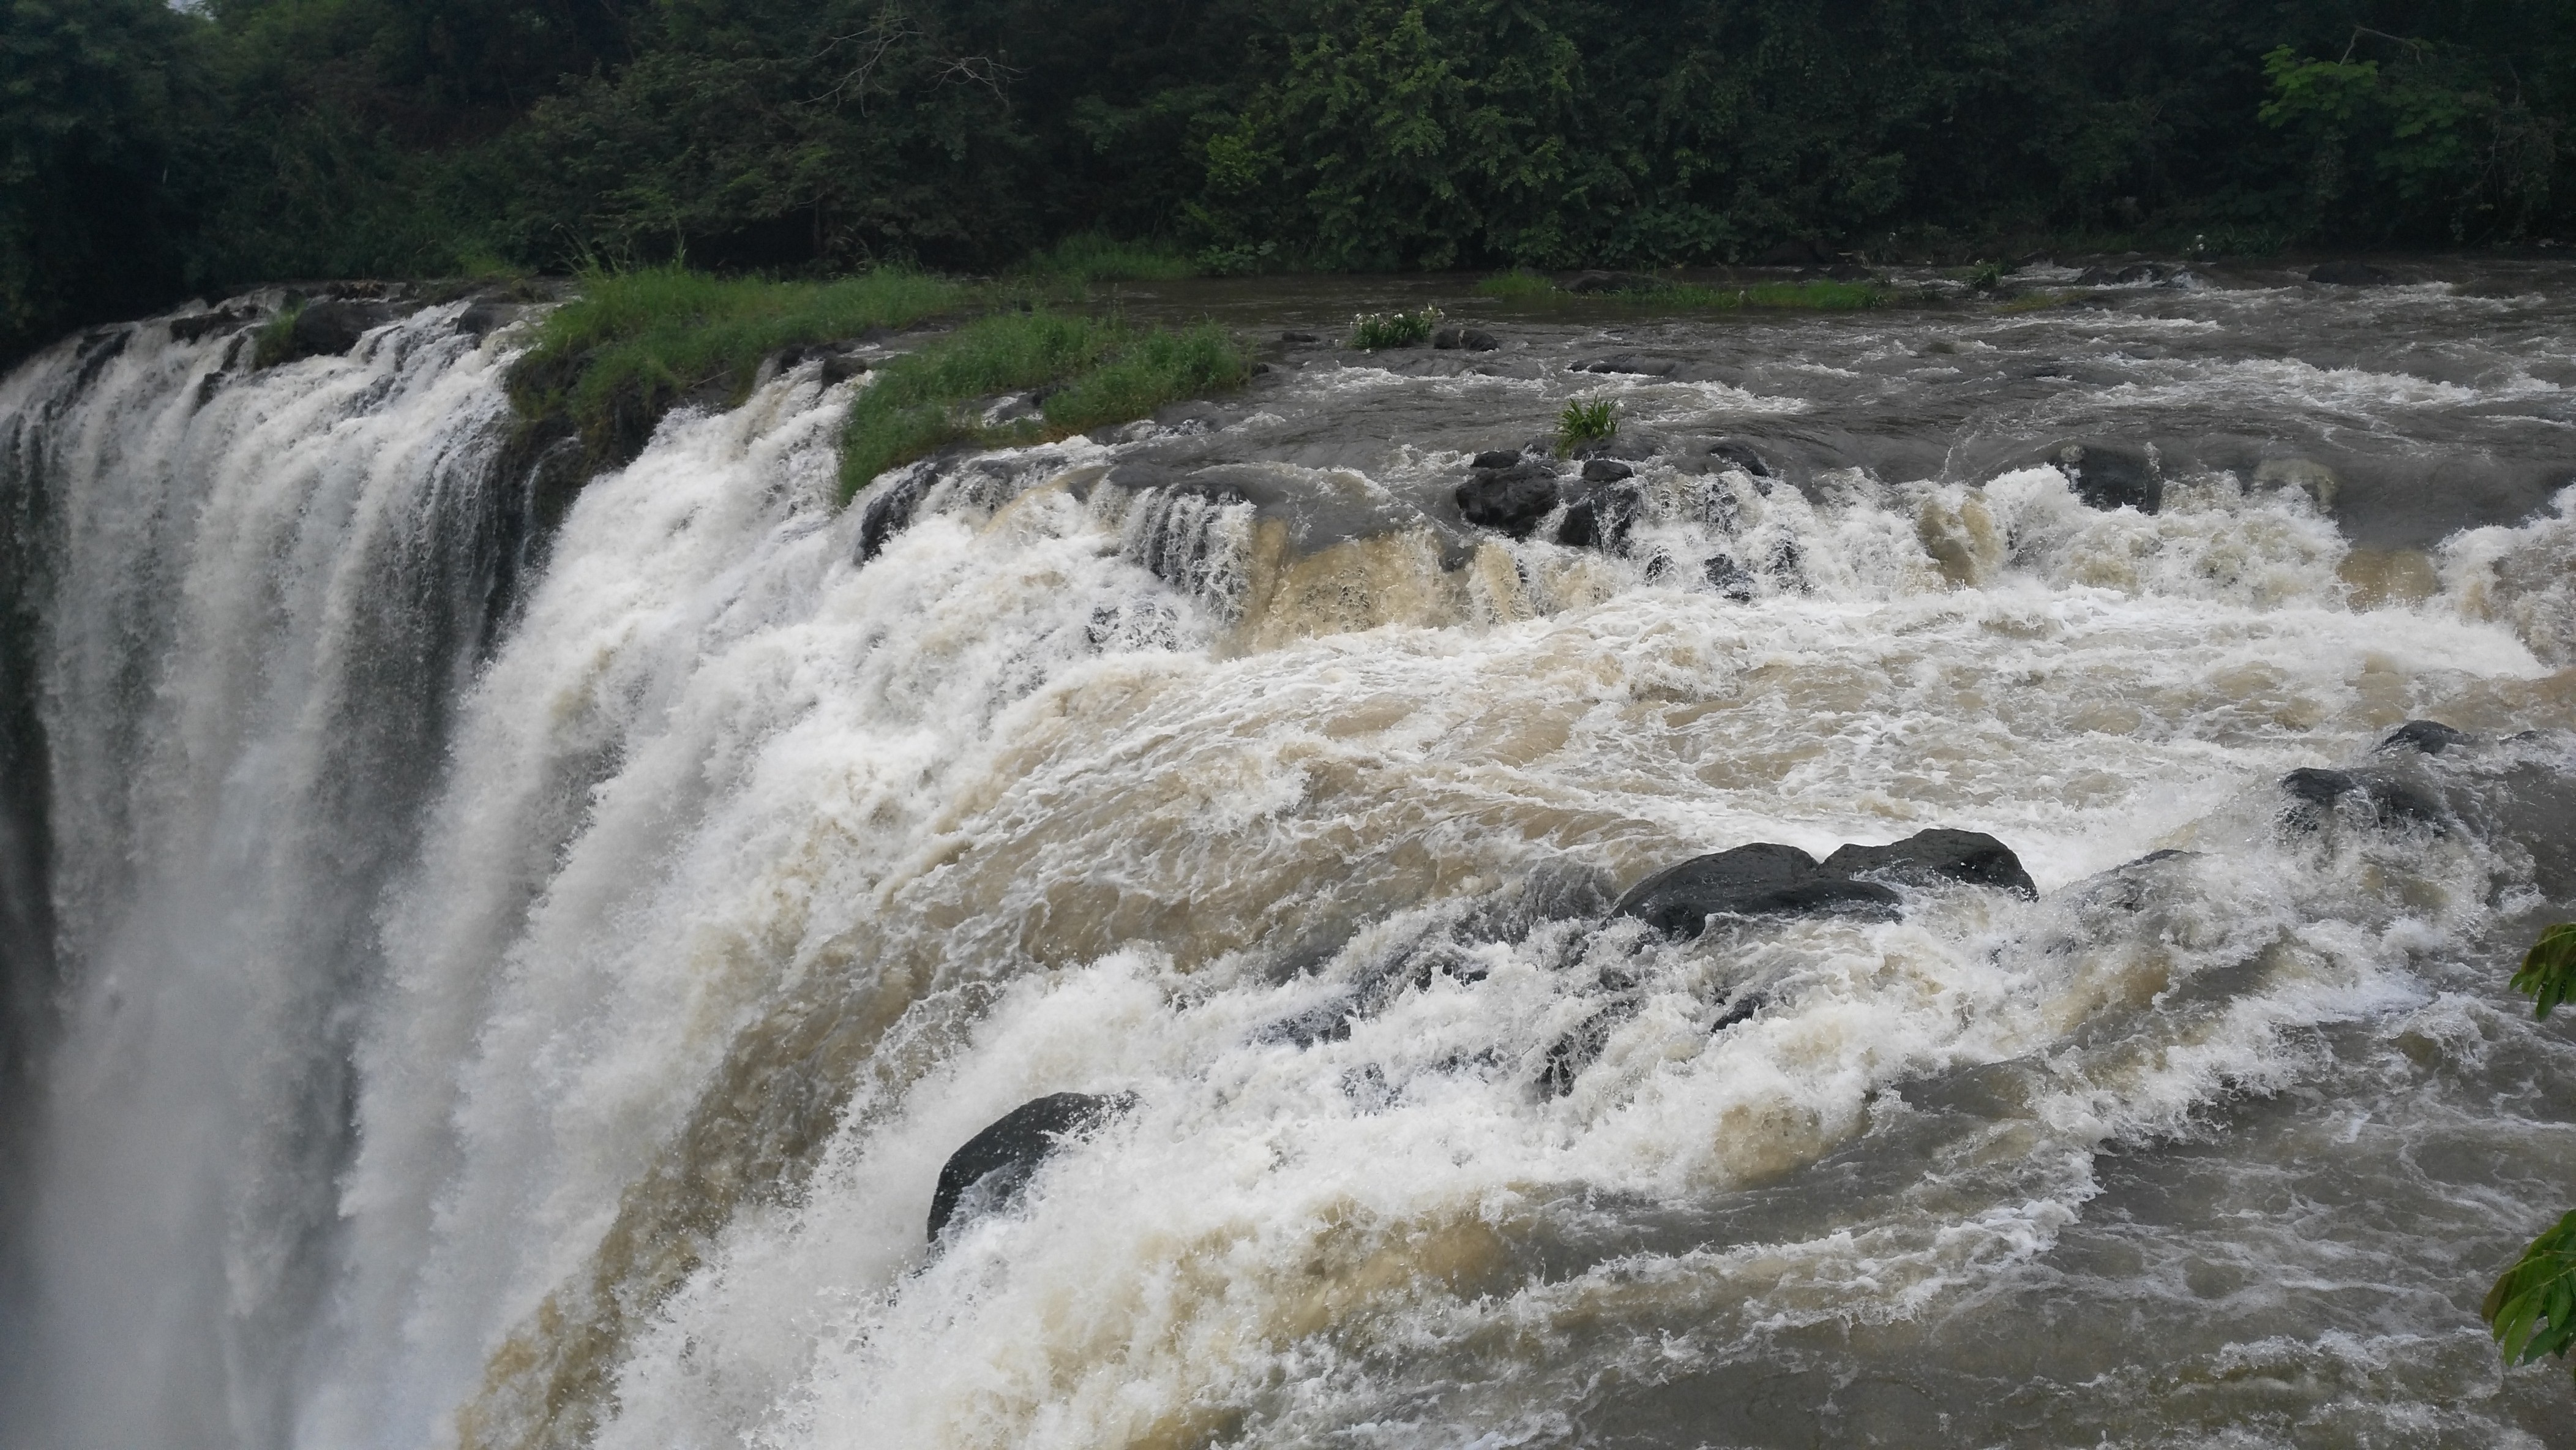
water, waterfall, wave, river, stream, rapid, body of water, rocks, boating, vegetation, waterfalls, water feature, watercourse, wind wave